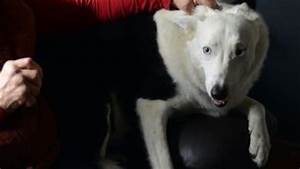
Label: cane